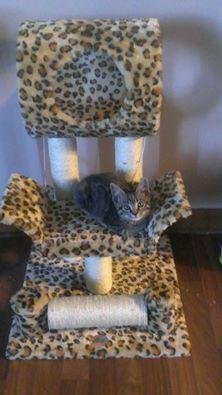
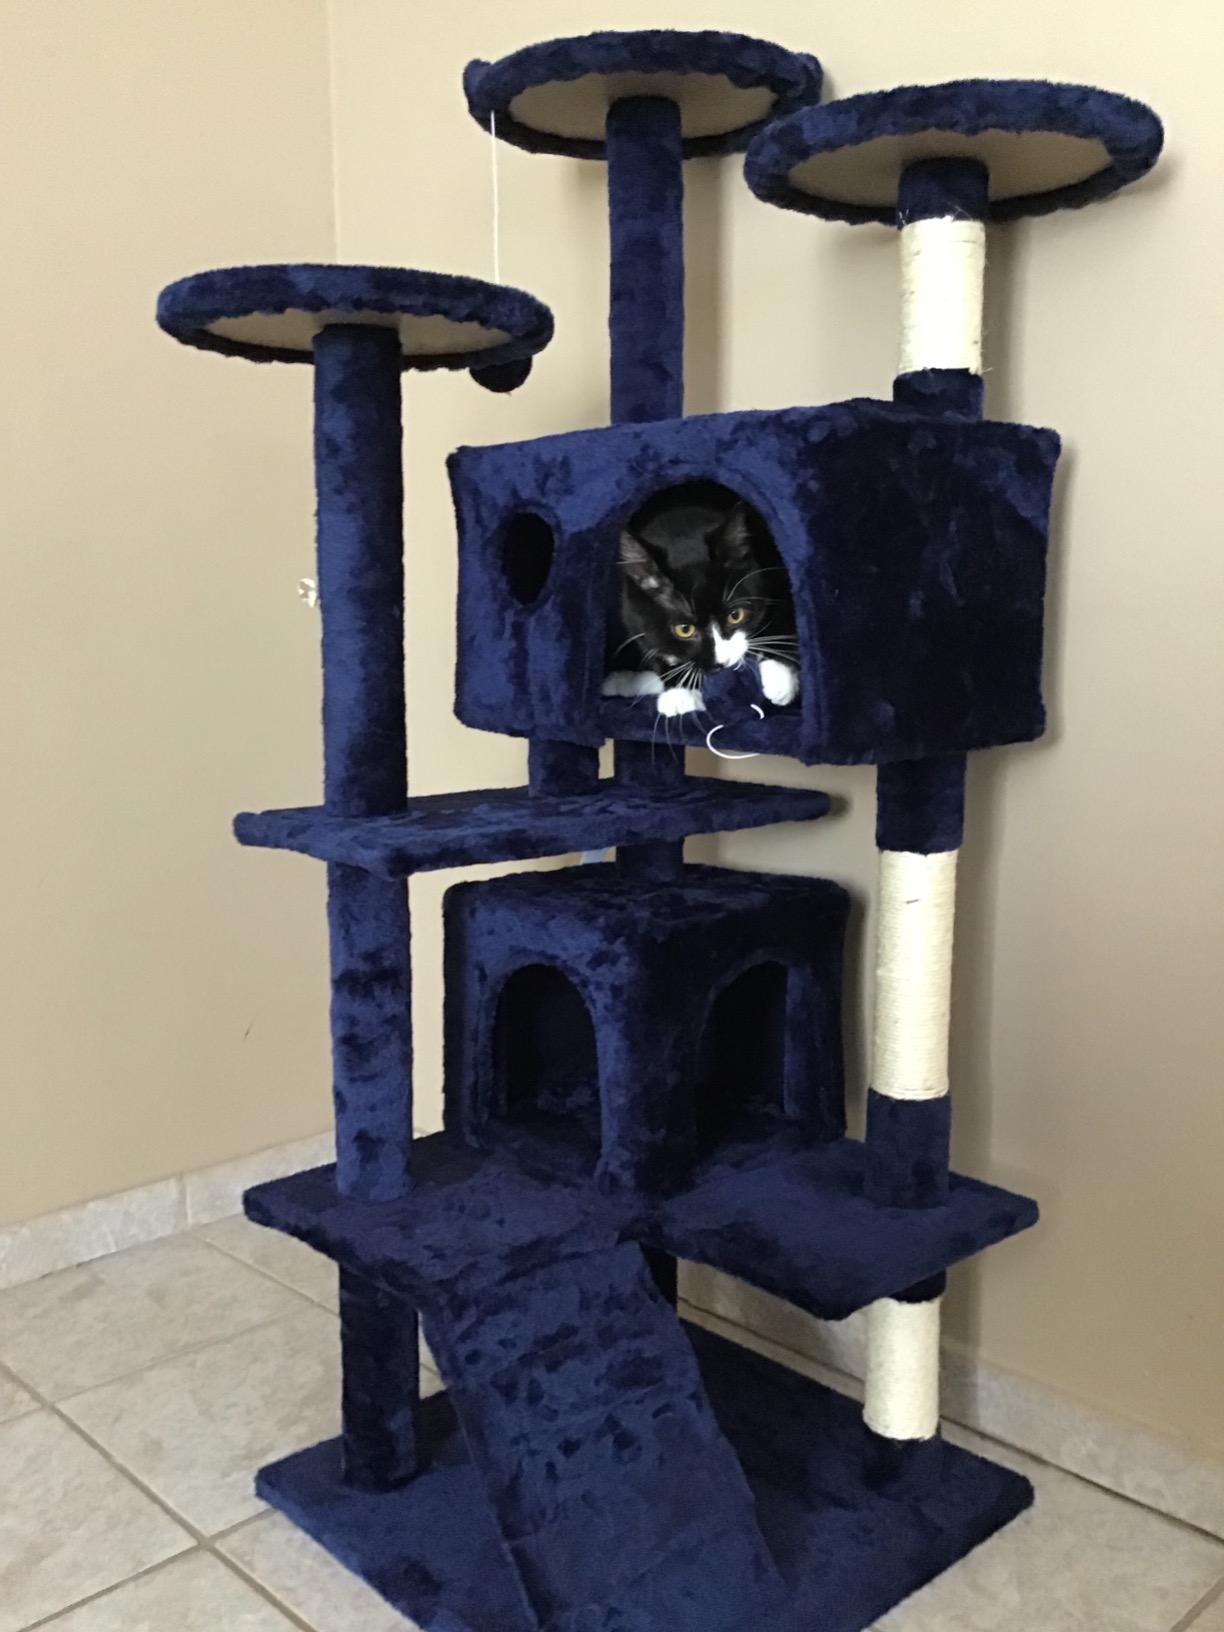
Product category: items_cat tree
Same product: no